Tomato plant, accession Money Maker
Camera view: vertical (180 deg); turntable rotation: 0 degrees
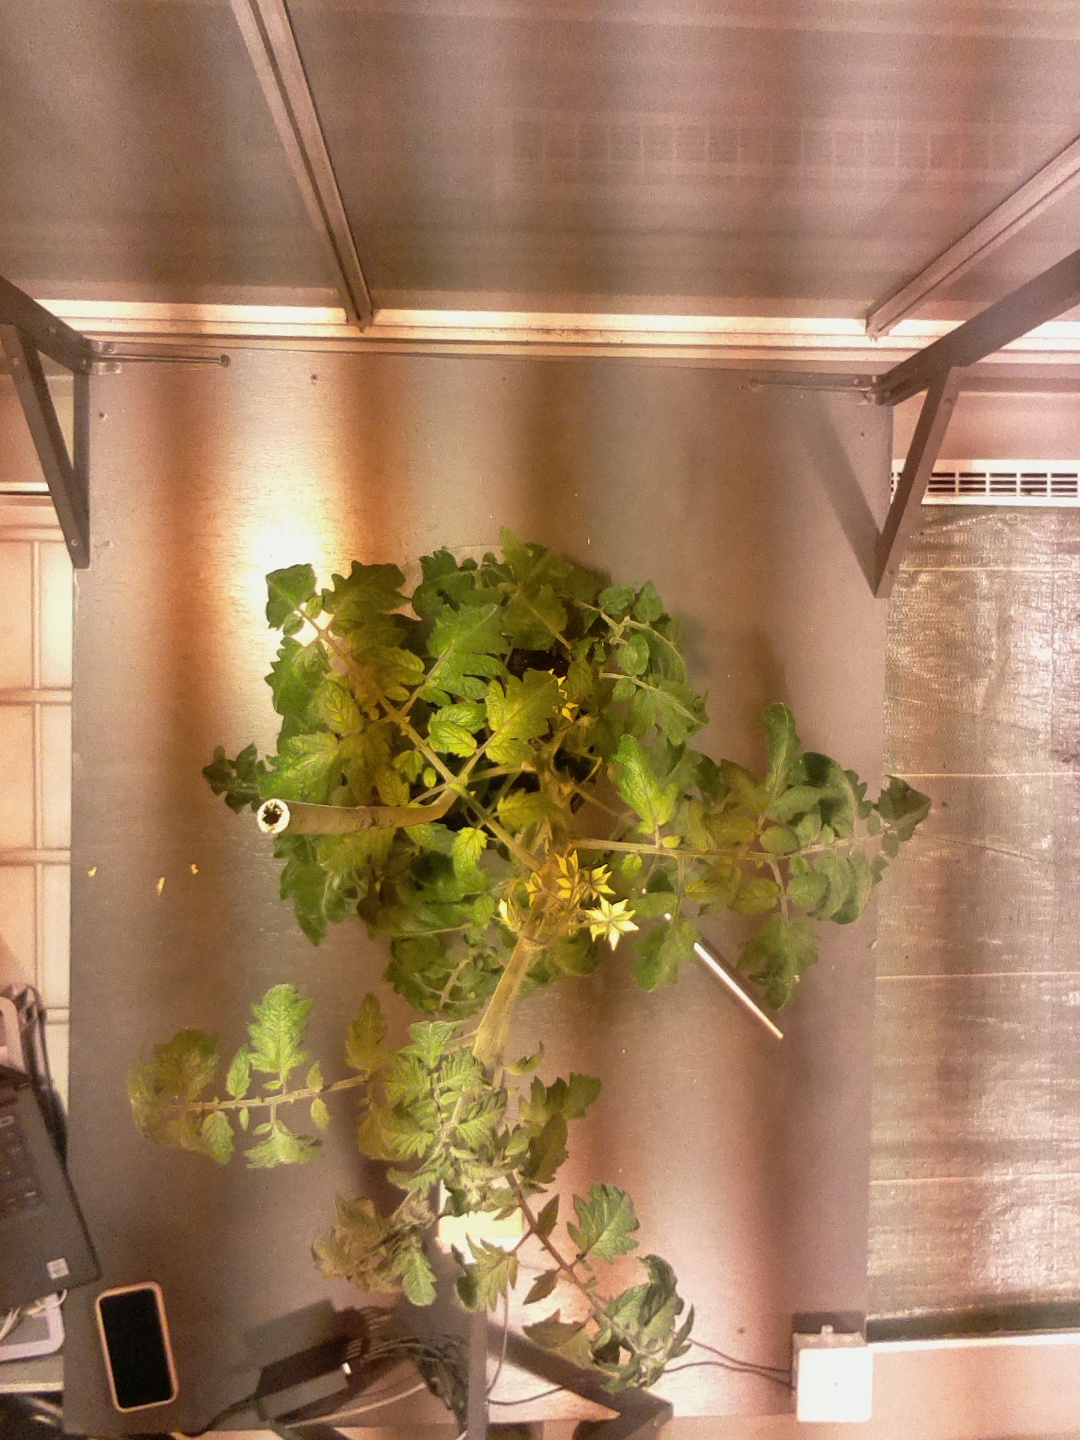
BBCH growth stage 69: End of flowering, 90%-100% of flowers open, more petals falling